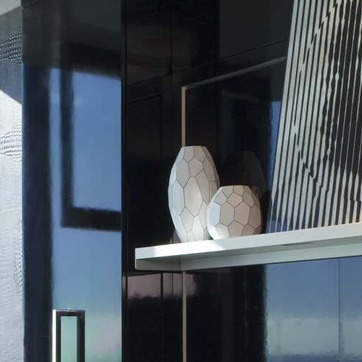
Material: ceramic